Judas Maccabeus

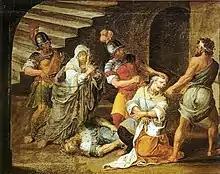
"Death of Judas Maccabeus" by José Teófilo de Jesus

The Roman–Jewish Treaty was an agreement made between Judah Maccabee and the Roman Republic in 161 BC according to and Josephus. It was the first recorded contract between the Jewish people and the Romans.